Aromatised wine

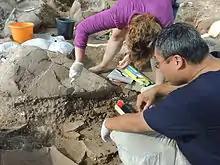
Bronze Age wine jars discovered at Tel Kabri, Israel, with residue evidence of additives such as mint, juniper, cedar oil, storax, cinnamon bark, and honey used to produce aromatised wine

Aromatised wine was produced in the ancient Near East using a variety of herbs, spices, and sweeteners. An early evidence of aromatised wine comes from Ancient Egypt, where wine jars from Abydos, dating to around 3150 BCE, contained residues suggesting the use of mint, coriander, sage, and thyme as flavoring agents. Wine lists from the city of Mari, Syria dating from the 18th century BCE refer to aromatic or sweetened wines. At Tel Kabri, a Middle Bronze Age Canaanite palace site in modern Israel, wine storage jars uncovered in a preserved cellar were analysed for residue, revealing the use of additives such mint, juniper, cedar oil, storax, cinnamon bark, and honey. The Hebrew Bible also makes reference to spiced wine, as seen in "Song of Songs" 8:2.